Veer-Zaara

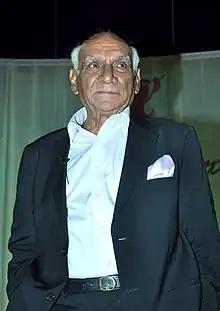
Chopra (pictured) made his return to direction after 7 years with "Veer-Zaara".

Yash Chopra was due to return to directing after 7 years since "Dil To Pagal Hai" (1997). After his son Aditya completed filming for "Mohabbatein" (2000), they started to look for a new script for Chopra's return as a director. None of the new scripts excited Chopra; he expressed his disdain at the new trend of the films of the time, stating, "I was tired of television promos. All the semi-clad girls look the same." Chopra stated he was as nervous of his return as he was while directing his debut "Dhool Ka Phool" (1959). He then finalised another script and began casting for roles. Aditya then provided a narration of a few scenes of a new script, but conveyed that he would be unable to direct it. Chopra was interested and began to work on the new project.